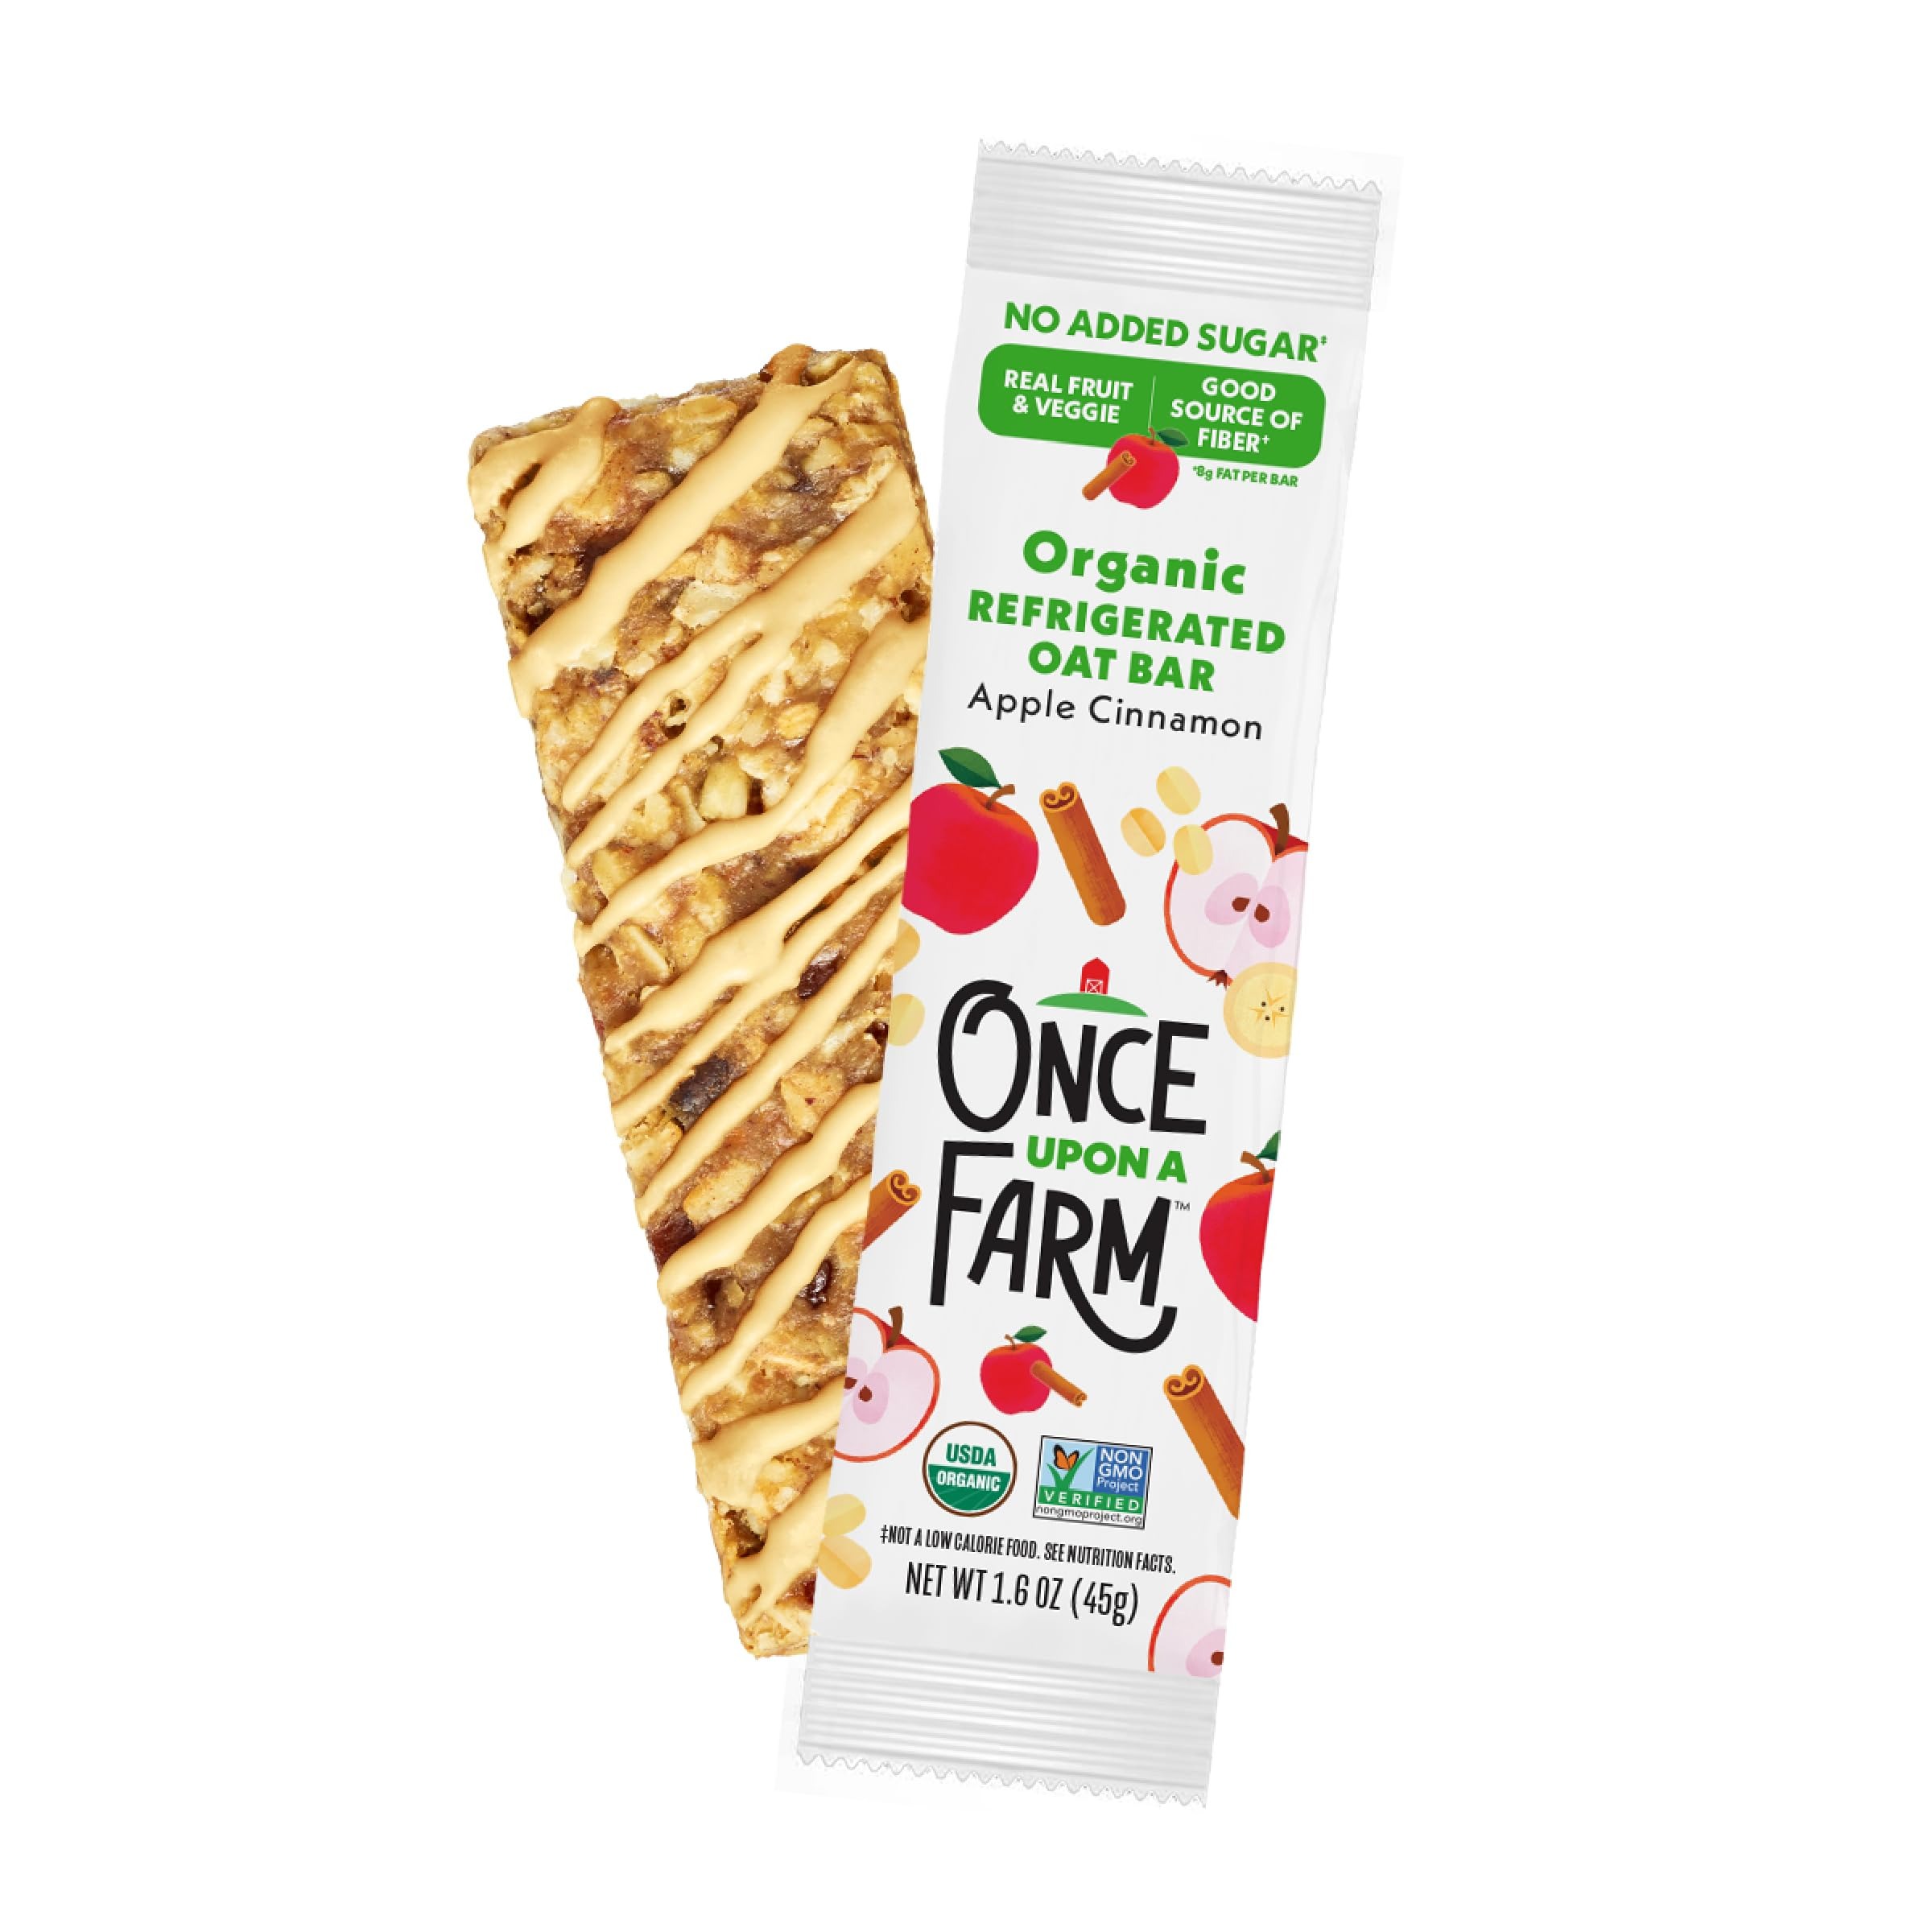
Item Name: Once Upon a Farm Organic Apple Cinnamon Refrigerated Oat Kids' Bar,1.6oz
Bullet Point 1: Fueled by Whole Grain Oats
Bullet Point 2: No Added Sugar
Bullet Point 3: Fast & Filling
Value: 1.6
Unit: Ounce

Price: 2.99